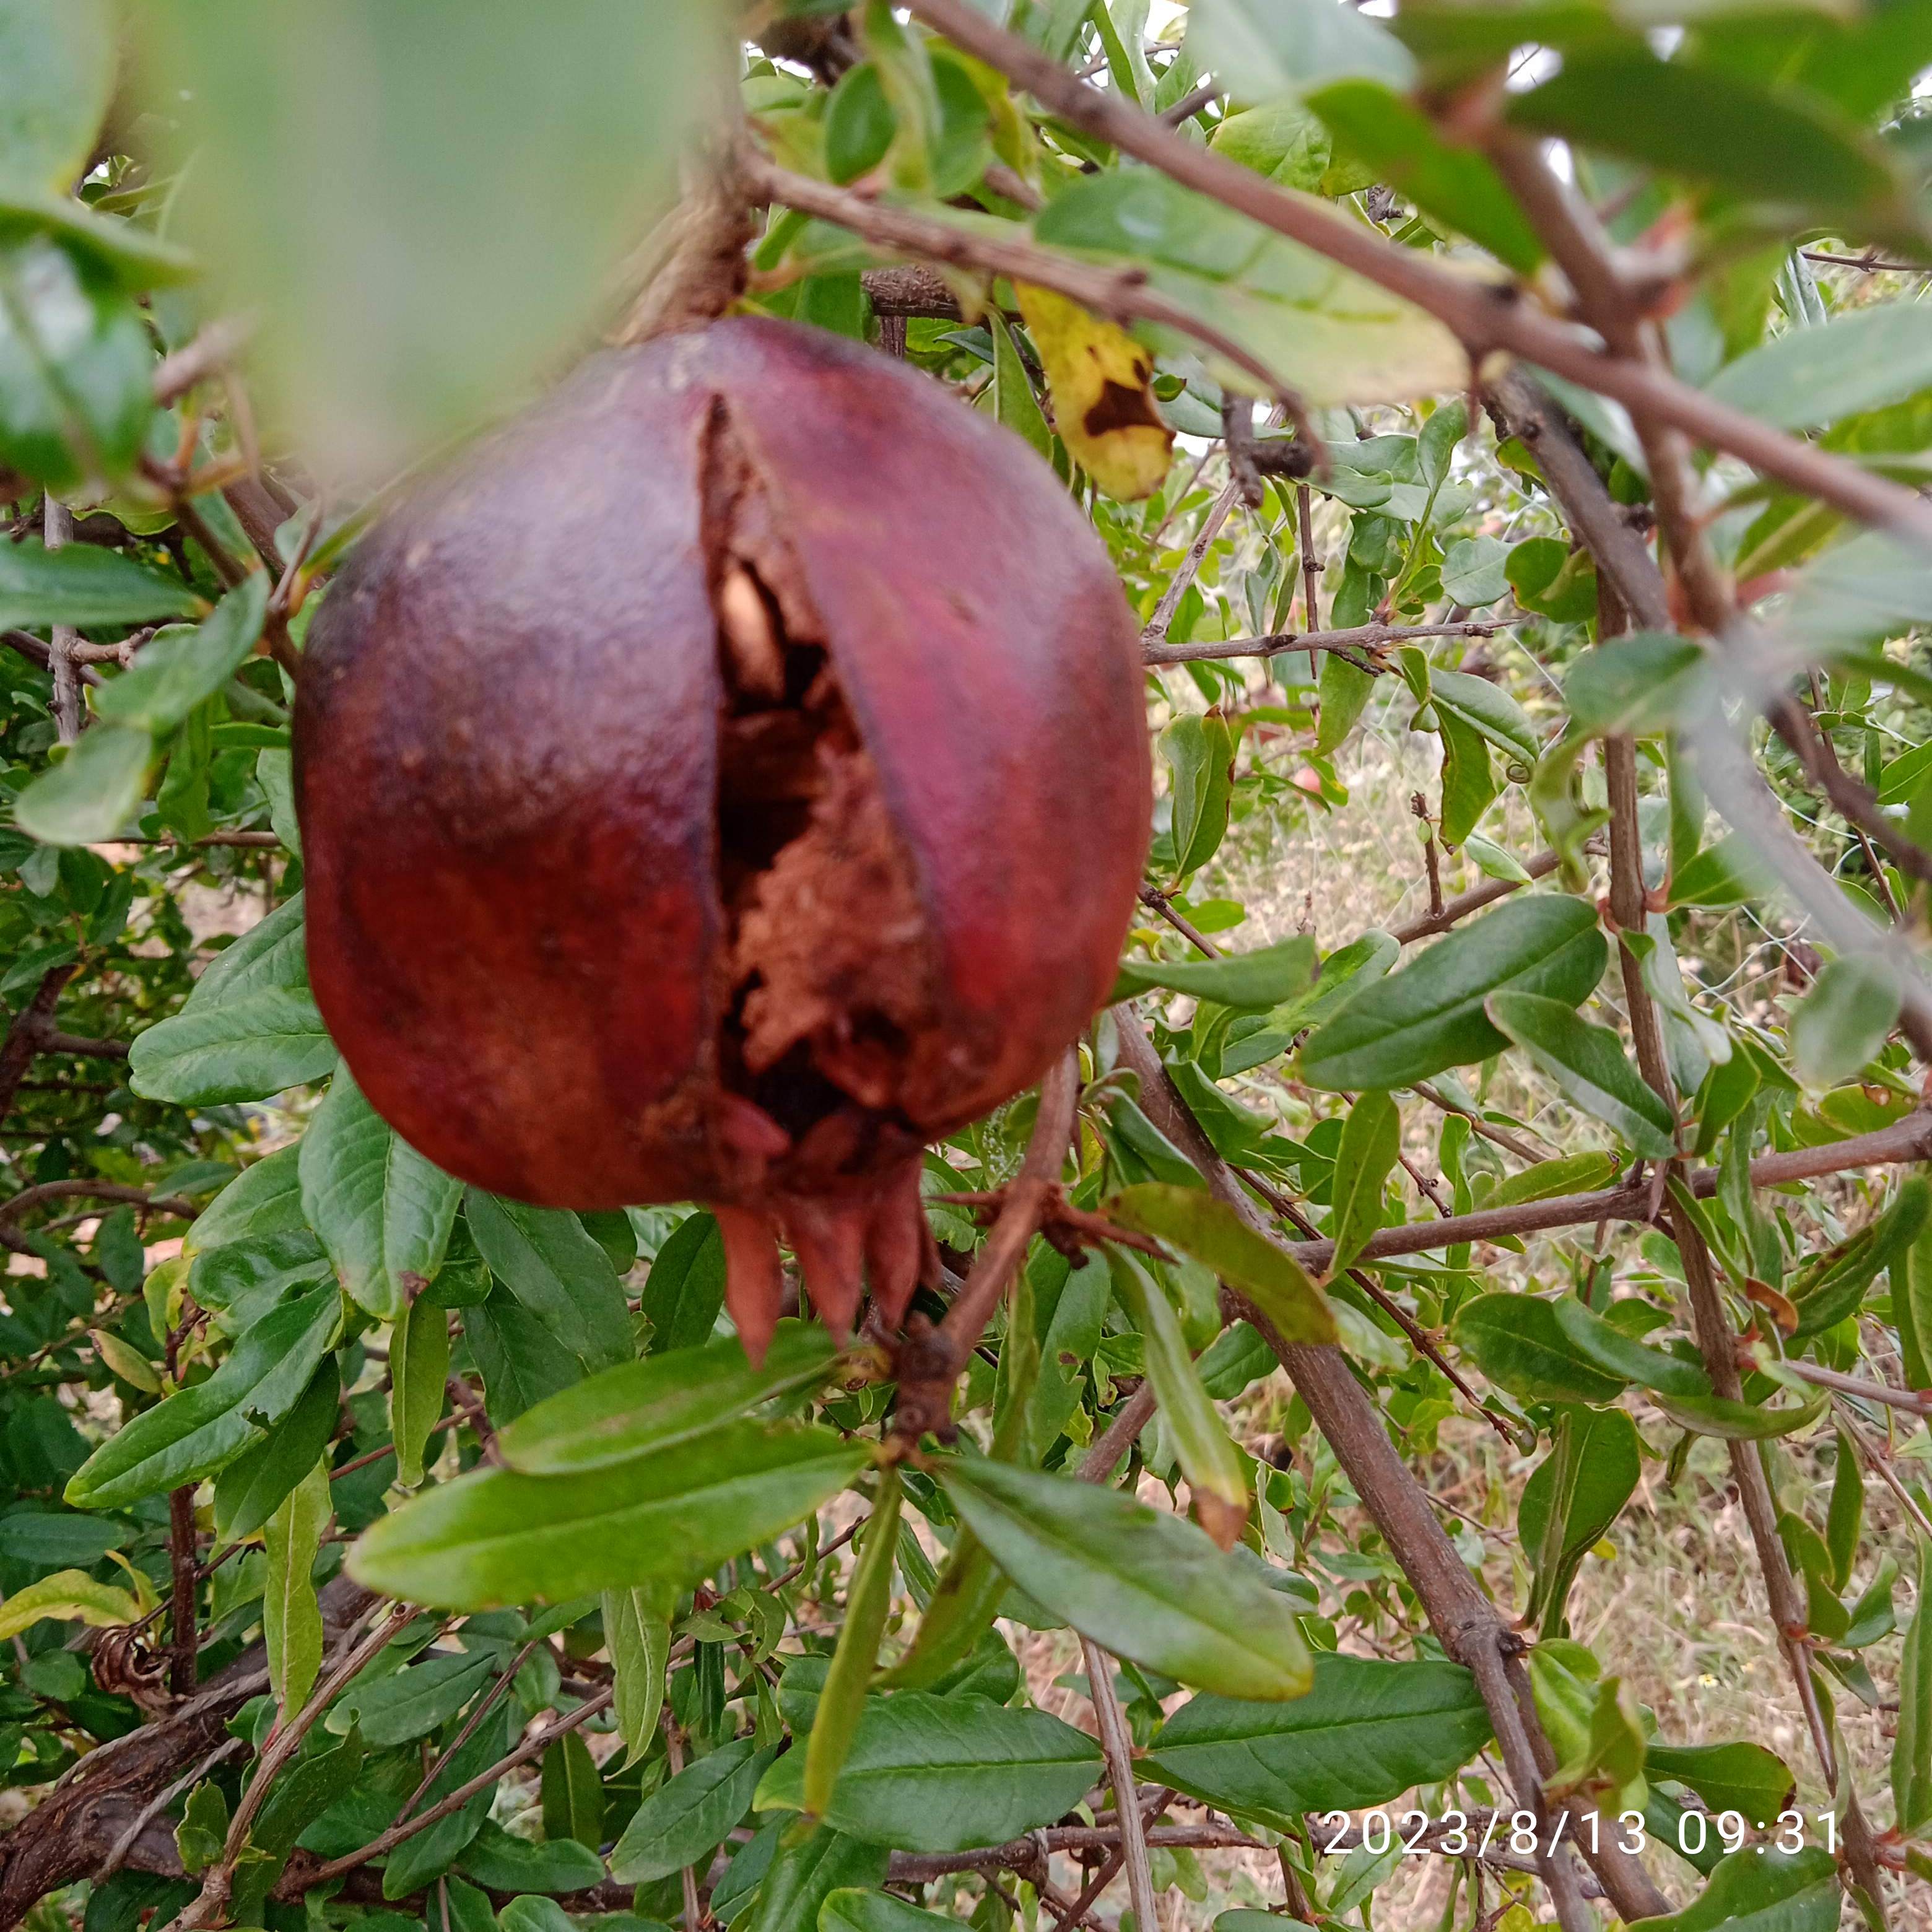
Label: Bacterial_Blight